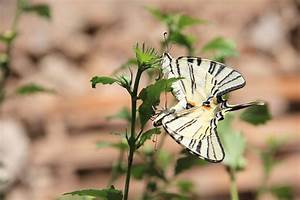
Label: farfalla